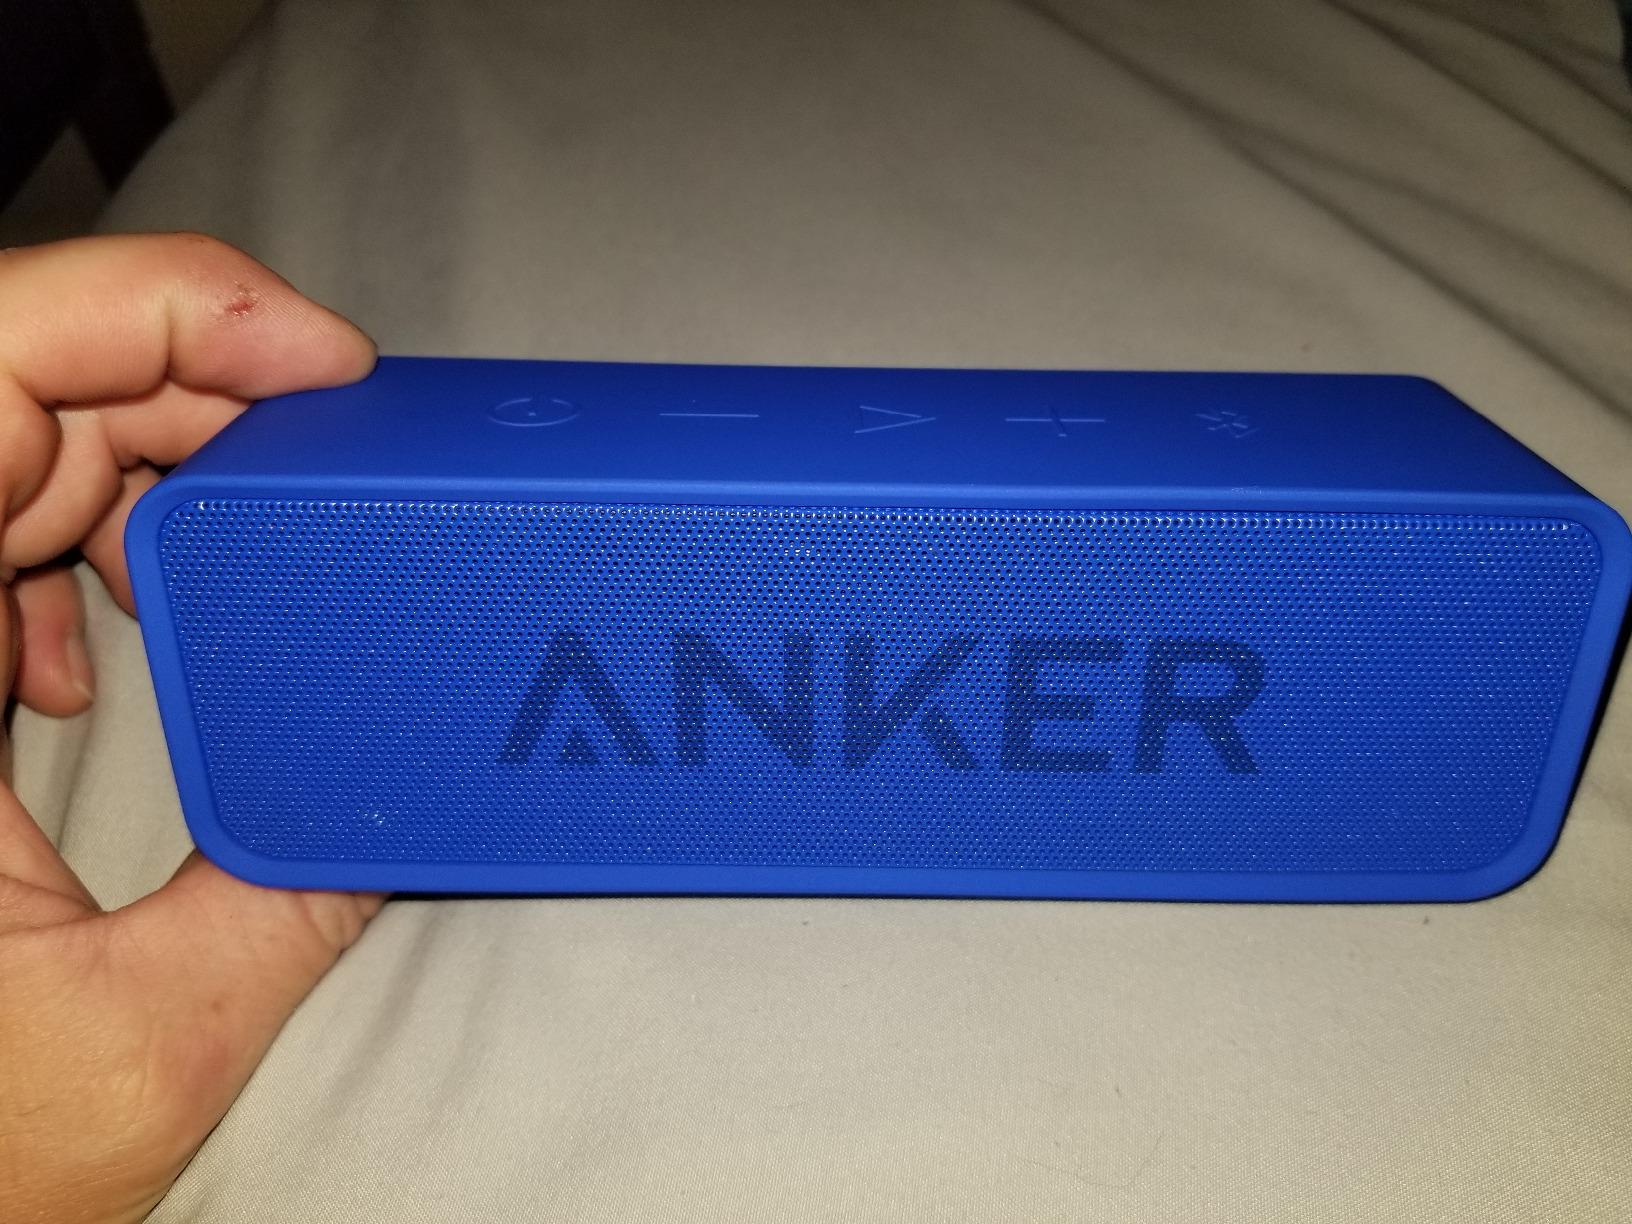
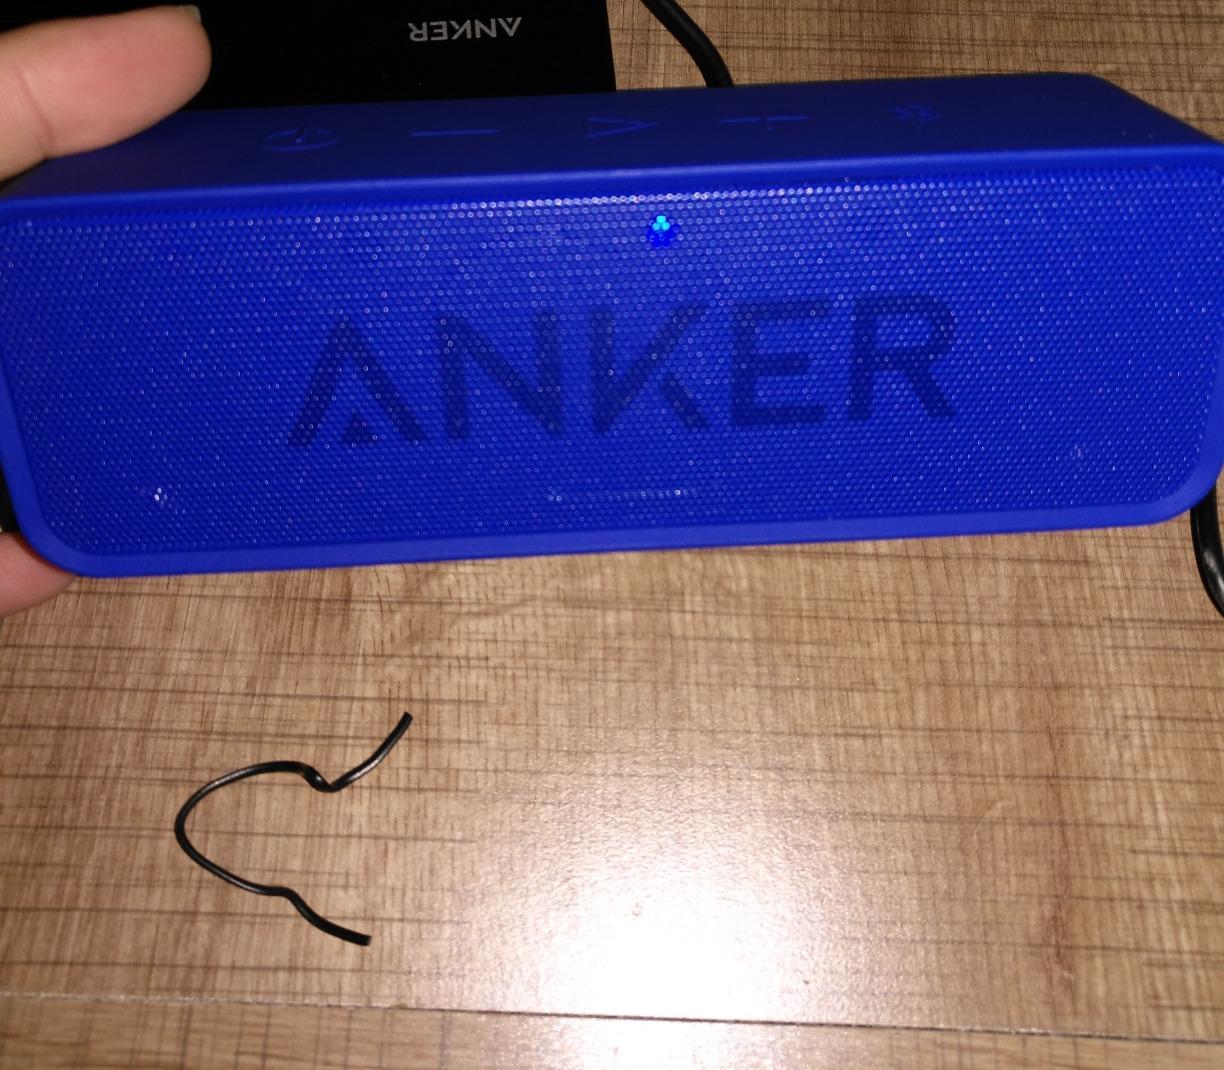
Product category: speaker
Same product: yes